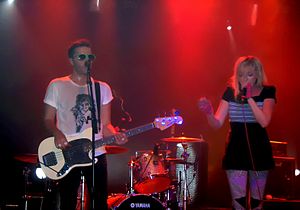
The Ting Tings
The Ting Tings består af Jules De Martino og Katie White. Begge har tidligere slået deres folder i diverse indie-bands, inden de sammen med Simon Templeman dannede trioen Dear Eskiimo, som pga. kreative uoverensstemmelser dog siden gik i opløsning.